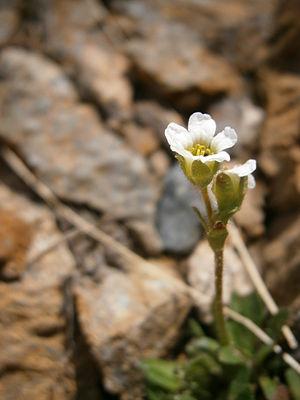
Le vallon de Maurin est la partie habitée extrême du département et de la vallée de l'Ubaye dont le cours d'eau majeur y prend sa source. C'est aussi l'extrémité de la commune de Saint-Paul-sur-Ubaye, et du canton de Barcelonnette, situé à leur nord-est ; fine bande territoriale, excroissance, enclavée, séparée des périphéries par de hautes cimes, au sud piémontaises, italiennes et au nord Queyrasines, département des Hautes-Alpes.